Question: Please indicate a possible affordance area of the chair that can be used for sitting on
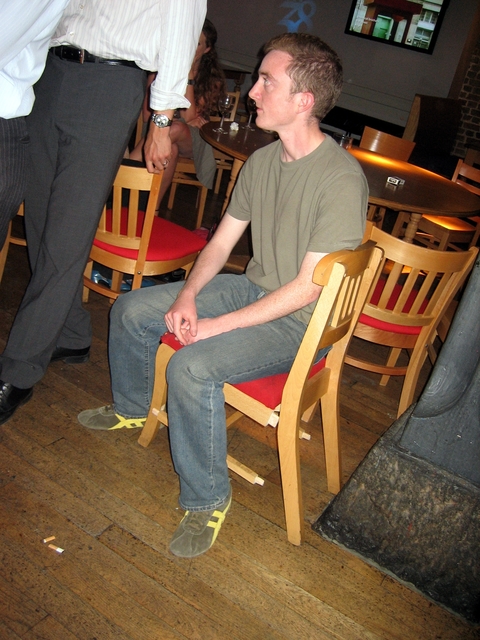
Answer: [159, 304, 333, 406]